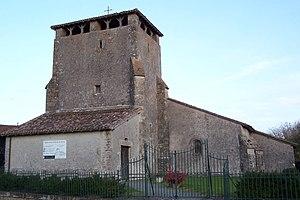
Église Saint-Laurent de Birac (Gironde, France)
Cet article recense les monuments historiques de l'arrondissement de Langon, dans le département de la Gironde, en France.
L'église Saint-Laurent est une église catholique située sur la commune de Birac, dans le département de la Gironde, en France.
Birac est une commune du Sud-Ouest de la France, située dans le département de la Gironde, en région Nouvelle-Aquitaine.